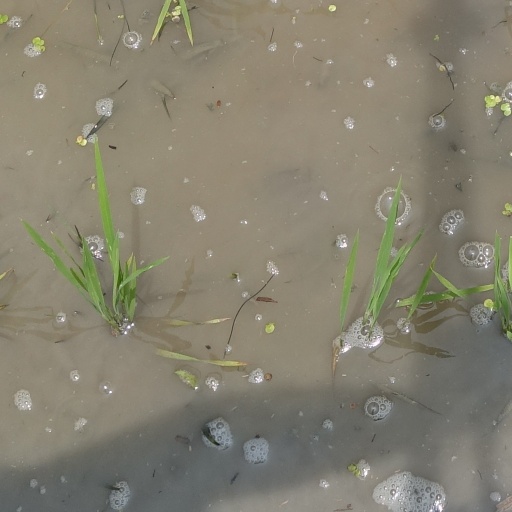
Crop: rice